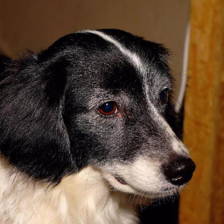
Label: animals